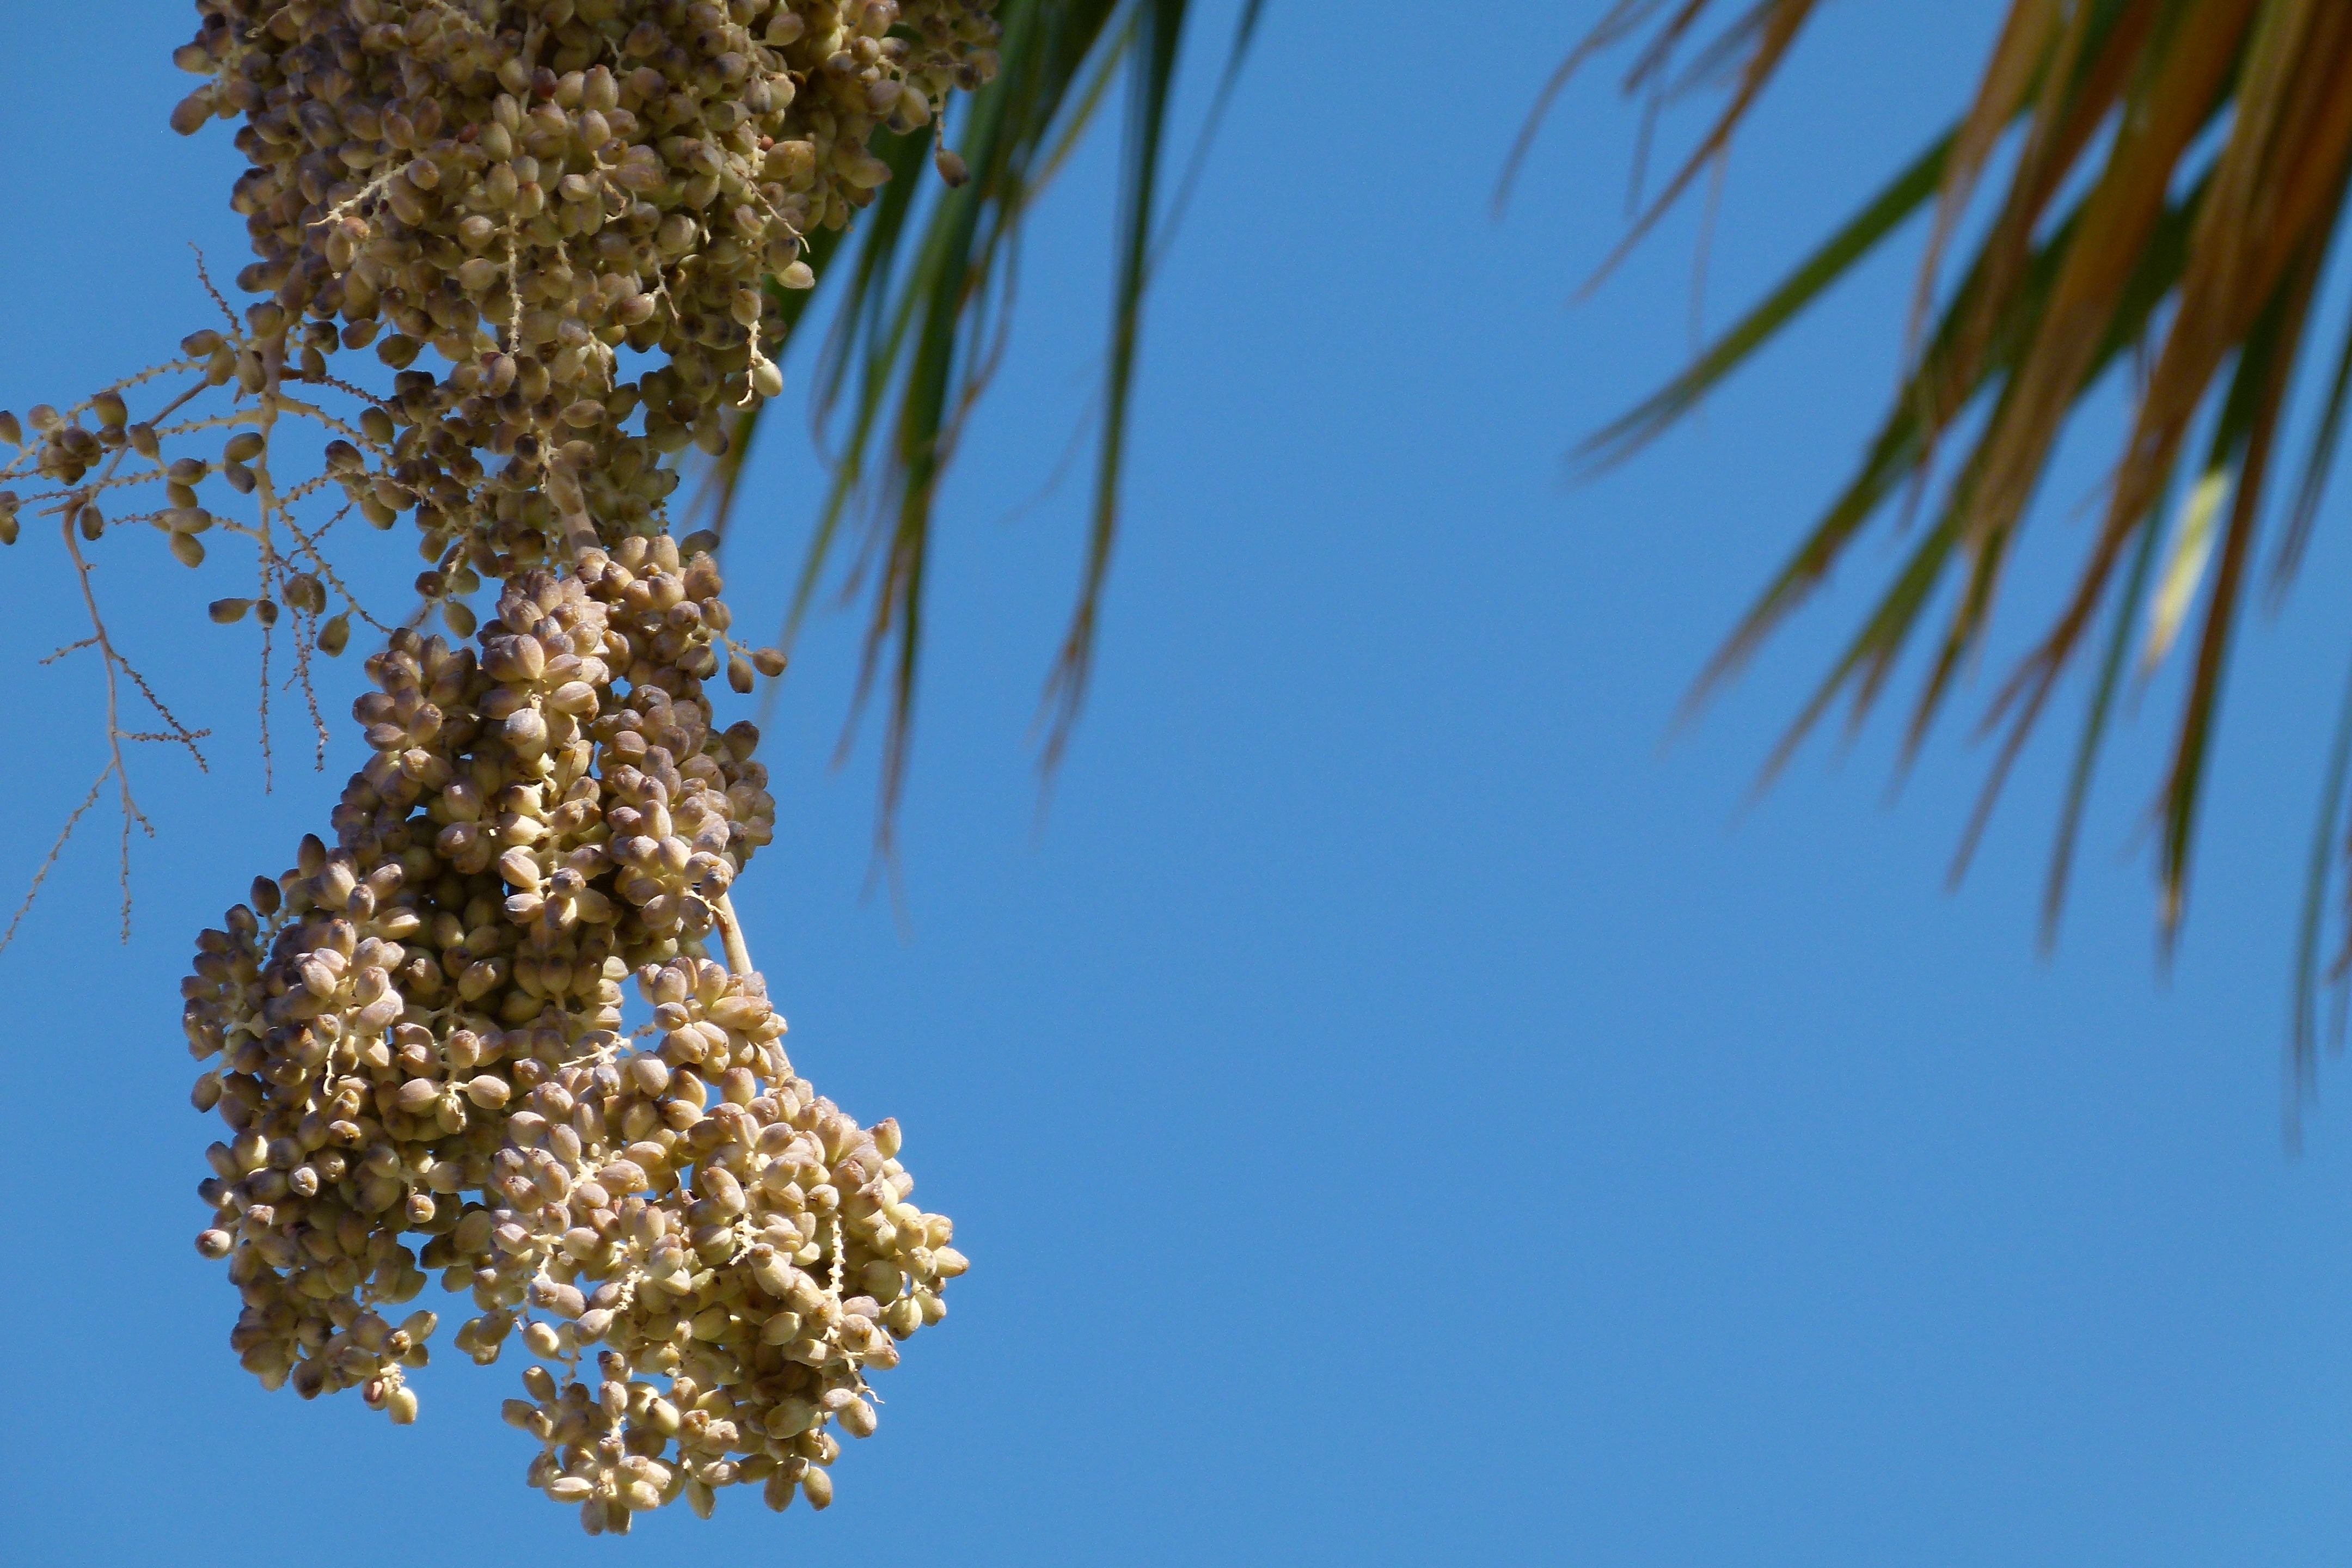
tree, nature, branch, blossom, plant, sky, fruit, sunlight, leaf, desert, flower, dry, palm, autumn, blue, flora, season, close up, hot, withered, dates, flowering plant, grass family, woody plant, land plant, arecales